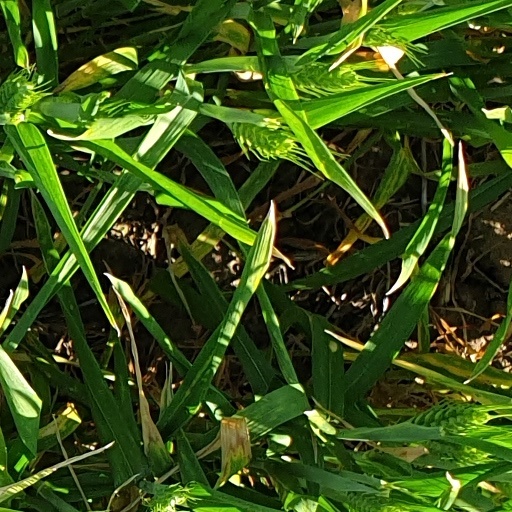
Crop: wheat